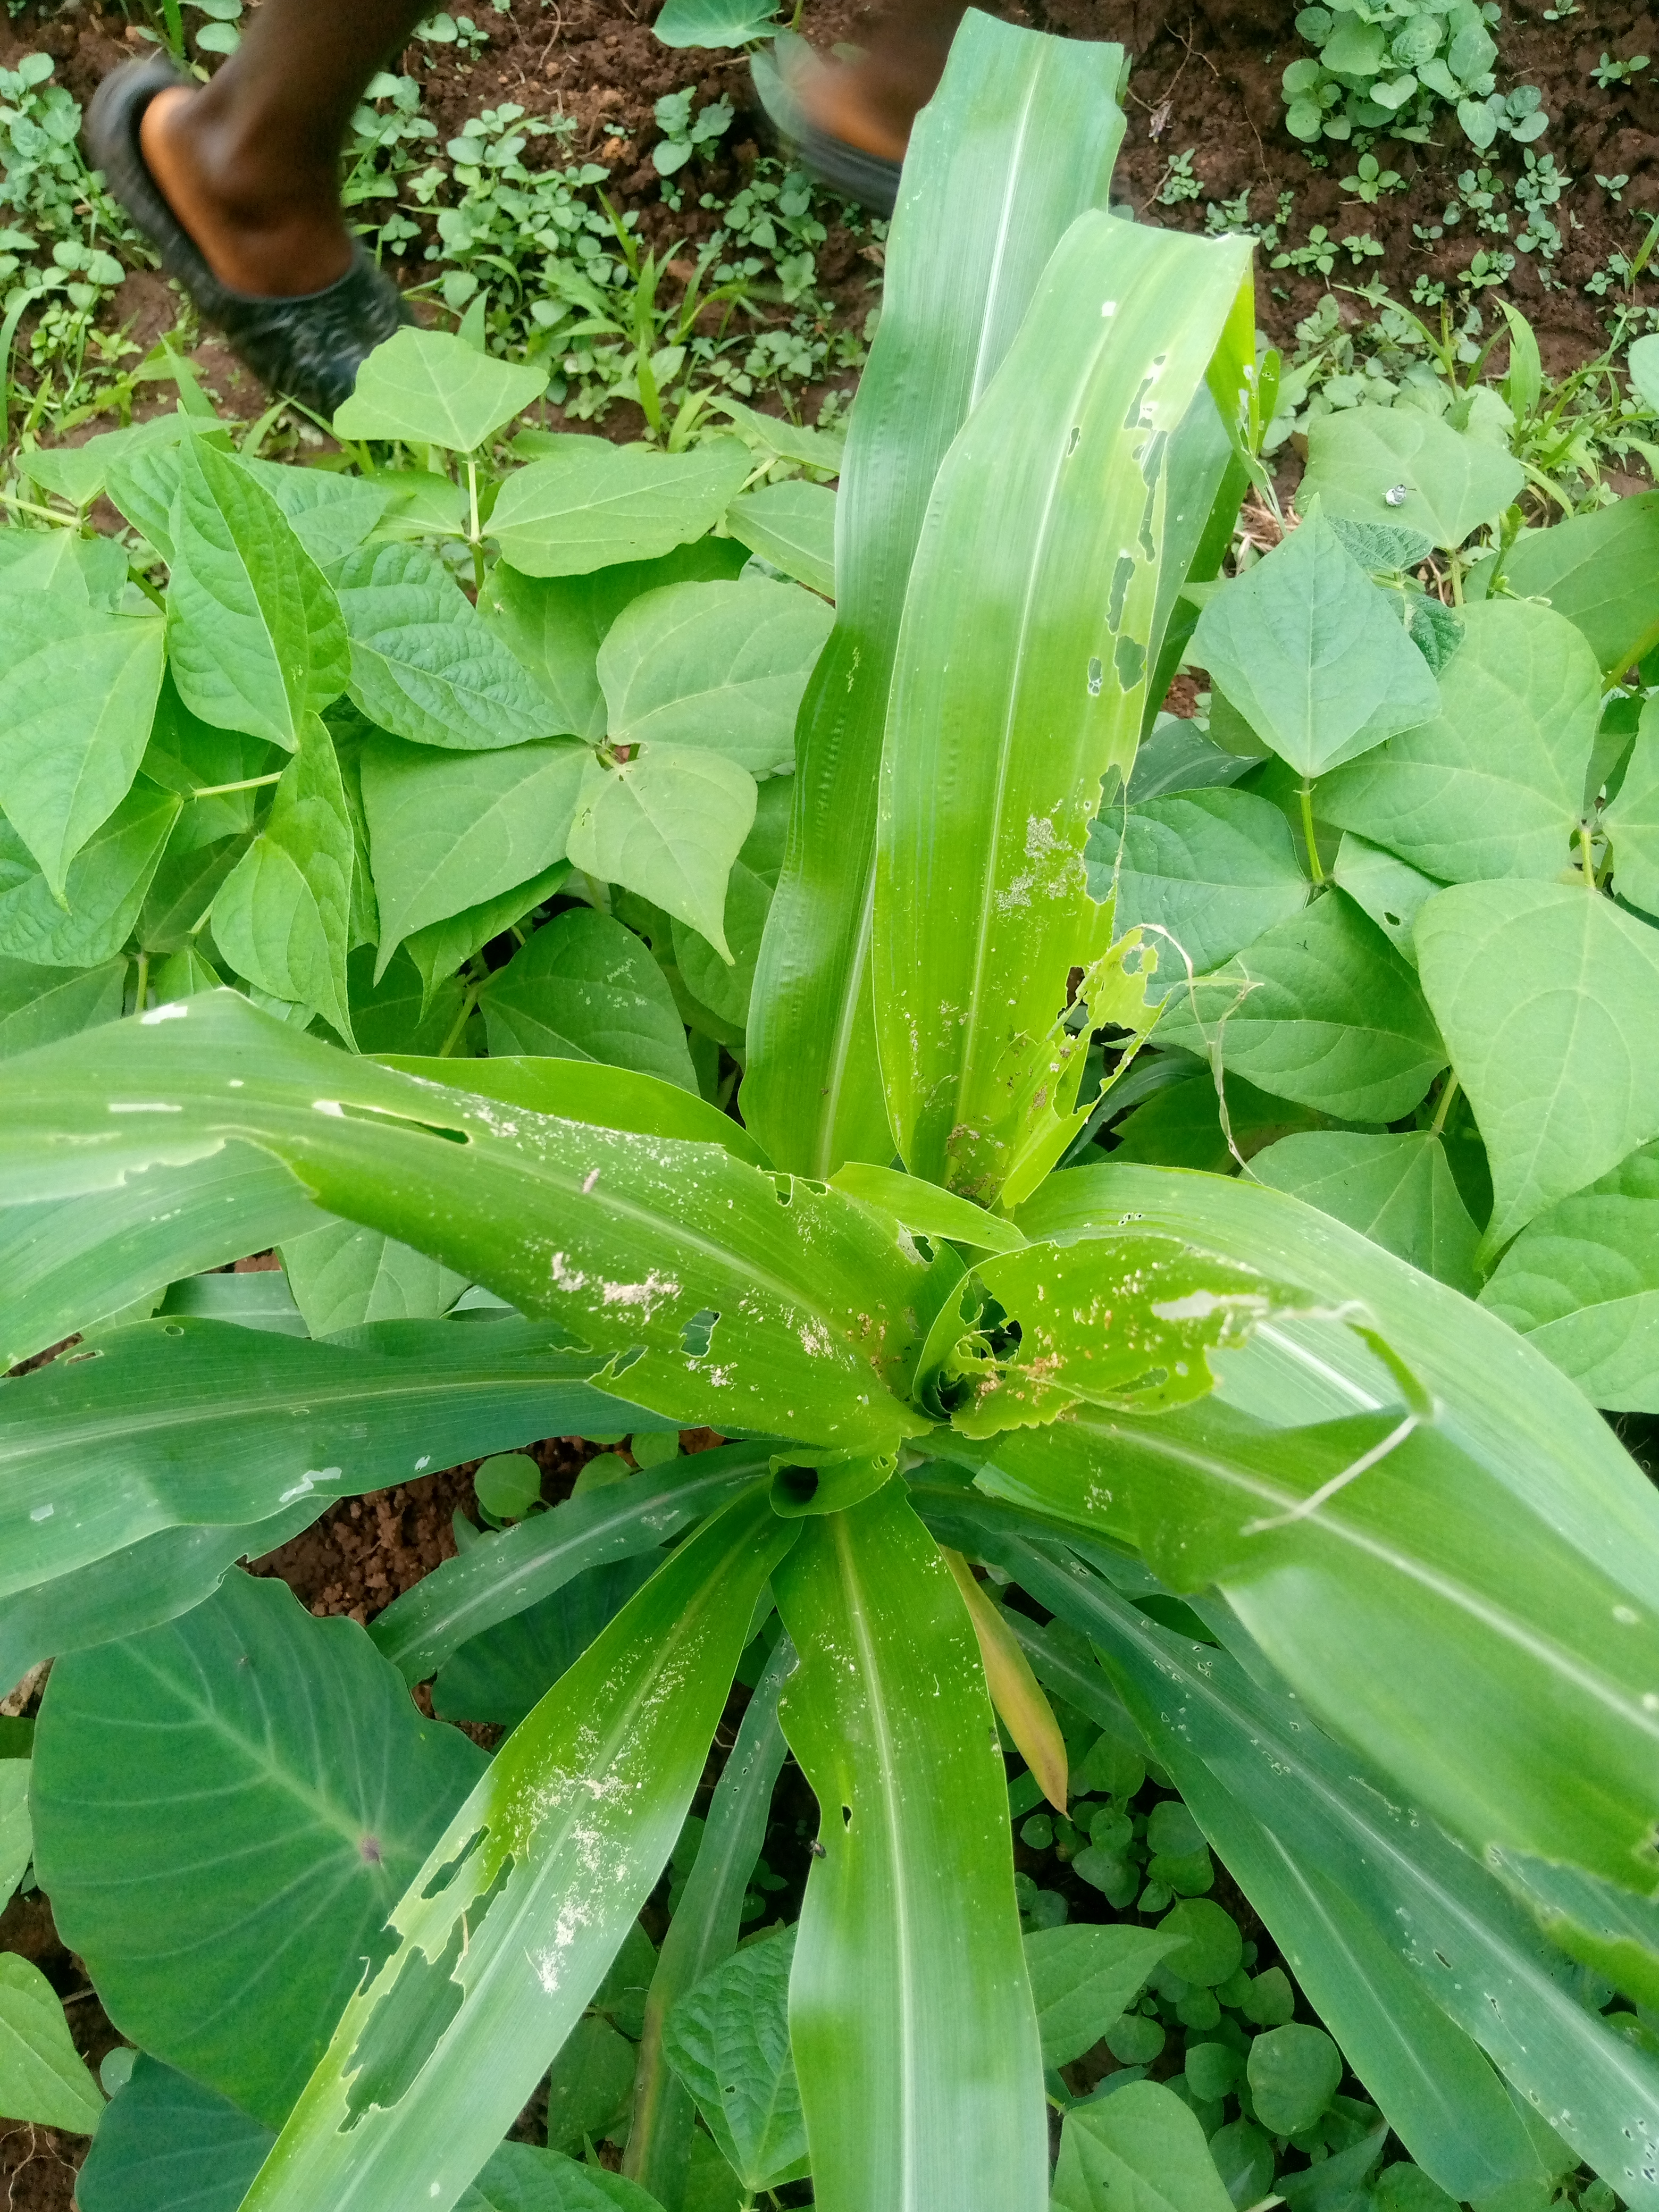
Label: spodoptera_frugiperda